Uche Okeke

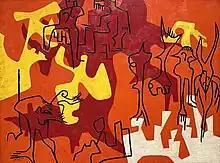
"Ana Mmuo (Land of the Dead)", 1961

Uche Okeke's artistic productivity was backed by several aesthetic considerations coming along with his artistic projects. His early writings seize on the ideas of Pan-Africanism and Négritude. Among others it was the compelling style of his essays that earned the group of young students at the Ahmadu Bello University the title "Zaria rebels". In his later reflections he focused on the political role artists should cultivate.